Beaumaris, Victoria

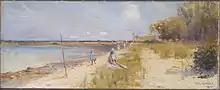
Charles Conder (1890) Rickett's Point, oil on canvas, 31.0 × 77.2 cm, National Gallery of Victoria, Melbourne, Purchased, 1951

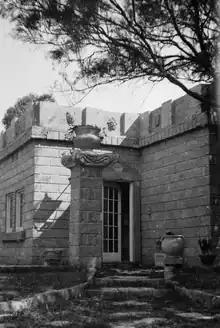
'Barbizon' built 1924–6 by textile artist/sculptor Michael O'Connell, with garden ornaments by him

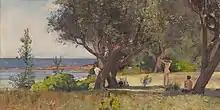
Tom Roberts (1892) "The Sunny South", oil on canvas, NGV collection

The most prominent landmarks of this suburb are on its coastline, and include the Beaumaris Cliff, from Charman Road to Table Rock, which is of international importance as a site for marine and terrestrial fossils, and Ricketts Point, which adjoins a 115 hectare Marine Sanctuary and popular beach area. The coastal waters from Table Rock Point in Beaumaris to Quiet Corner in Black Rock and approximately 500 metres to seaward formally became the Ricketts Point Marine Sanctuary under state legislation passed in June 2002.